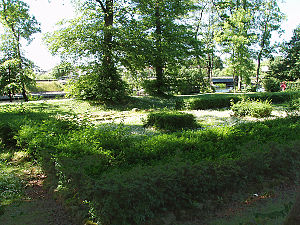
Silkeborg Slot
Fundamentsrester af det tidligere Silkeborg Slot
Silkeborg Slot har ligget på en slotsholm nordøst for Silkeborgs nuværende centrum, hvor Gudenåen løber ud i Silkeborg Langsø. Man ved ikke, hvornår det ældste Silkeborg Slot blev bygget. Det blev nedrevet i 1726 efter at have været i forfald i en årrække.